Károlyi Castle

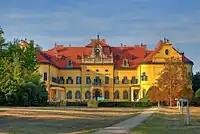
Károlyi Castle (Nagymágocs)

Károlyi Castle refers to a number of castles and hunting lodges in Hungary and Romania which were owned by members of the Károlyi family